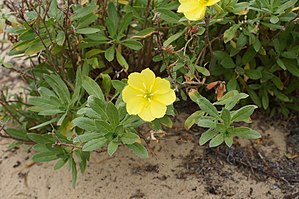
Natlys
Sommer-Natlys (Oenothera drummondii)